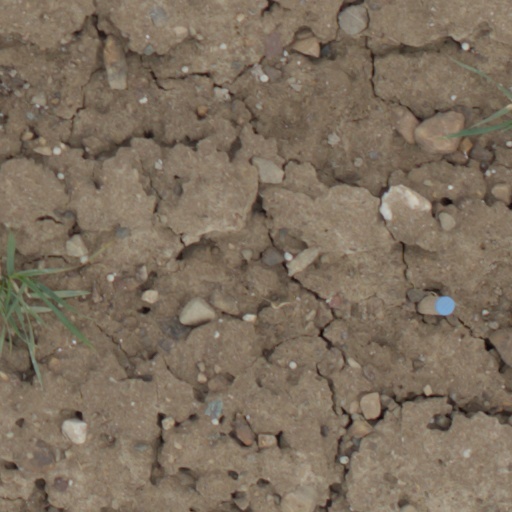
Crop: wheat